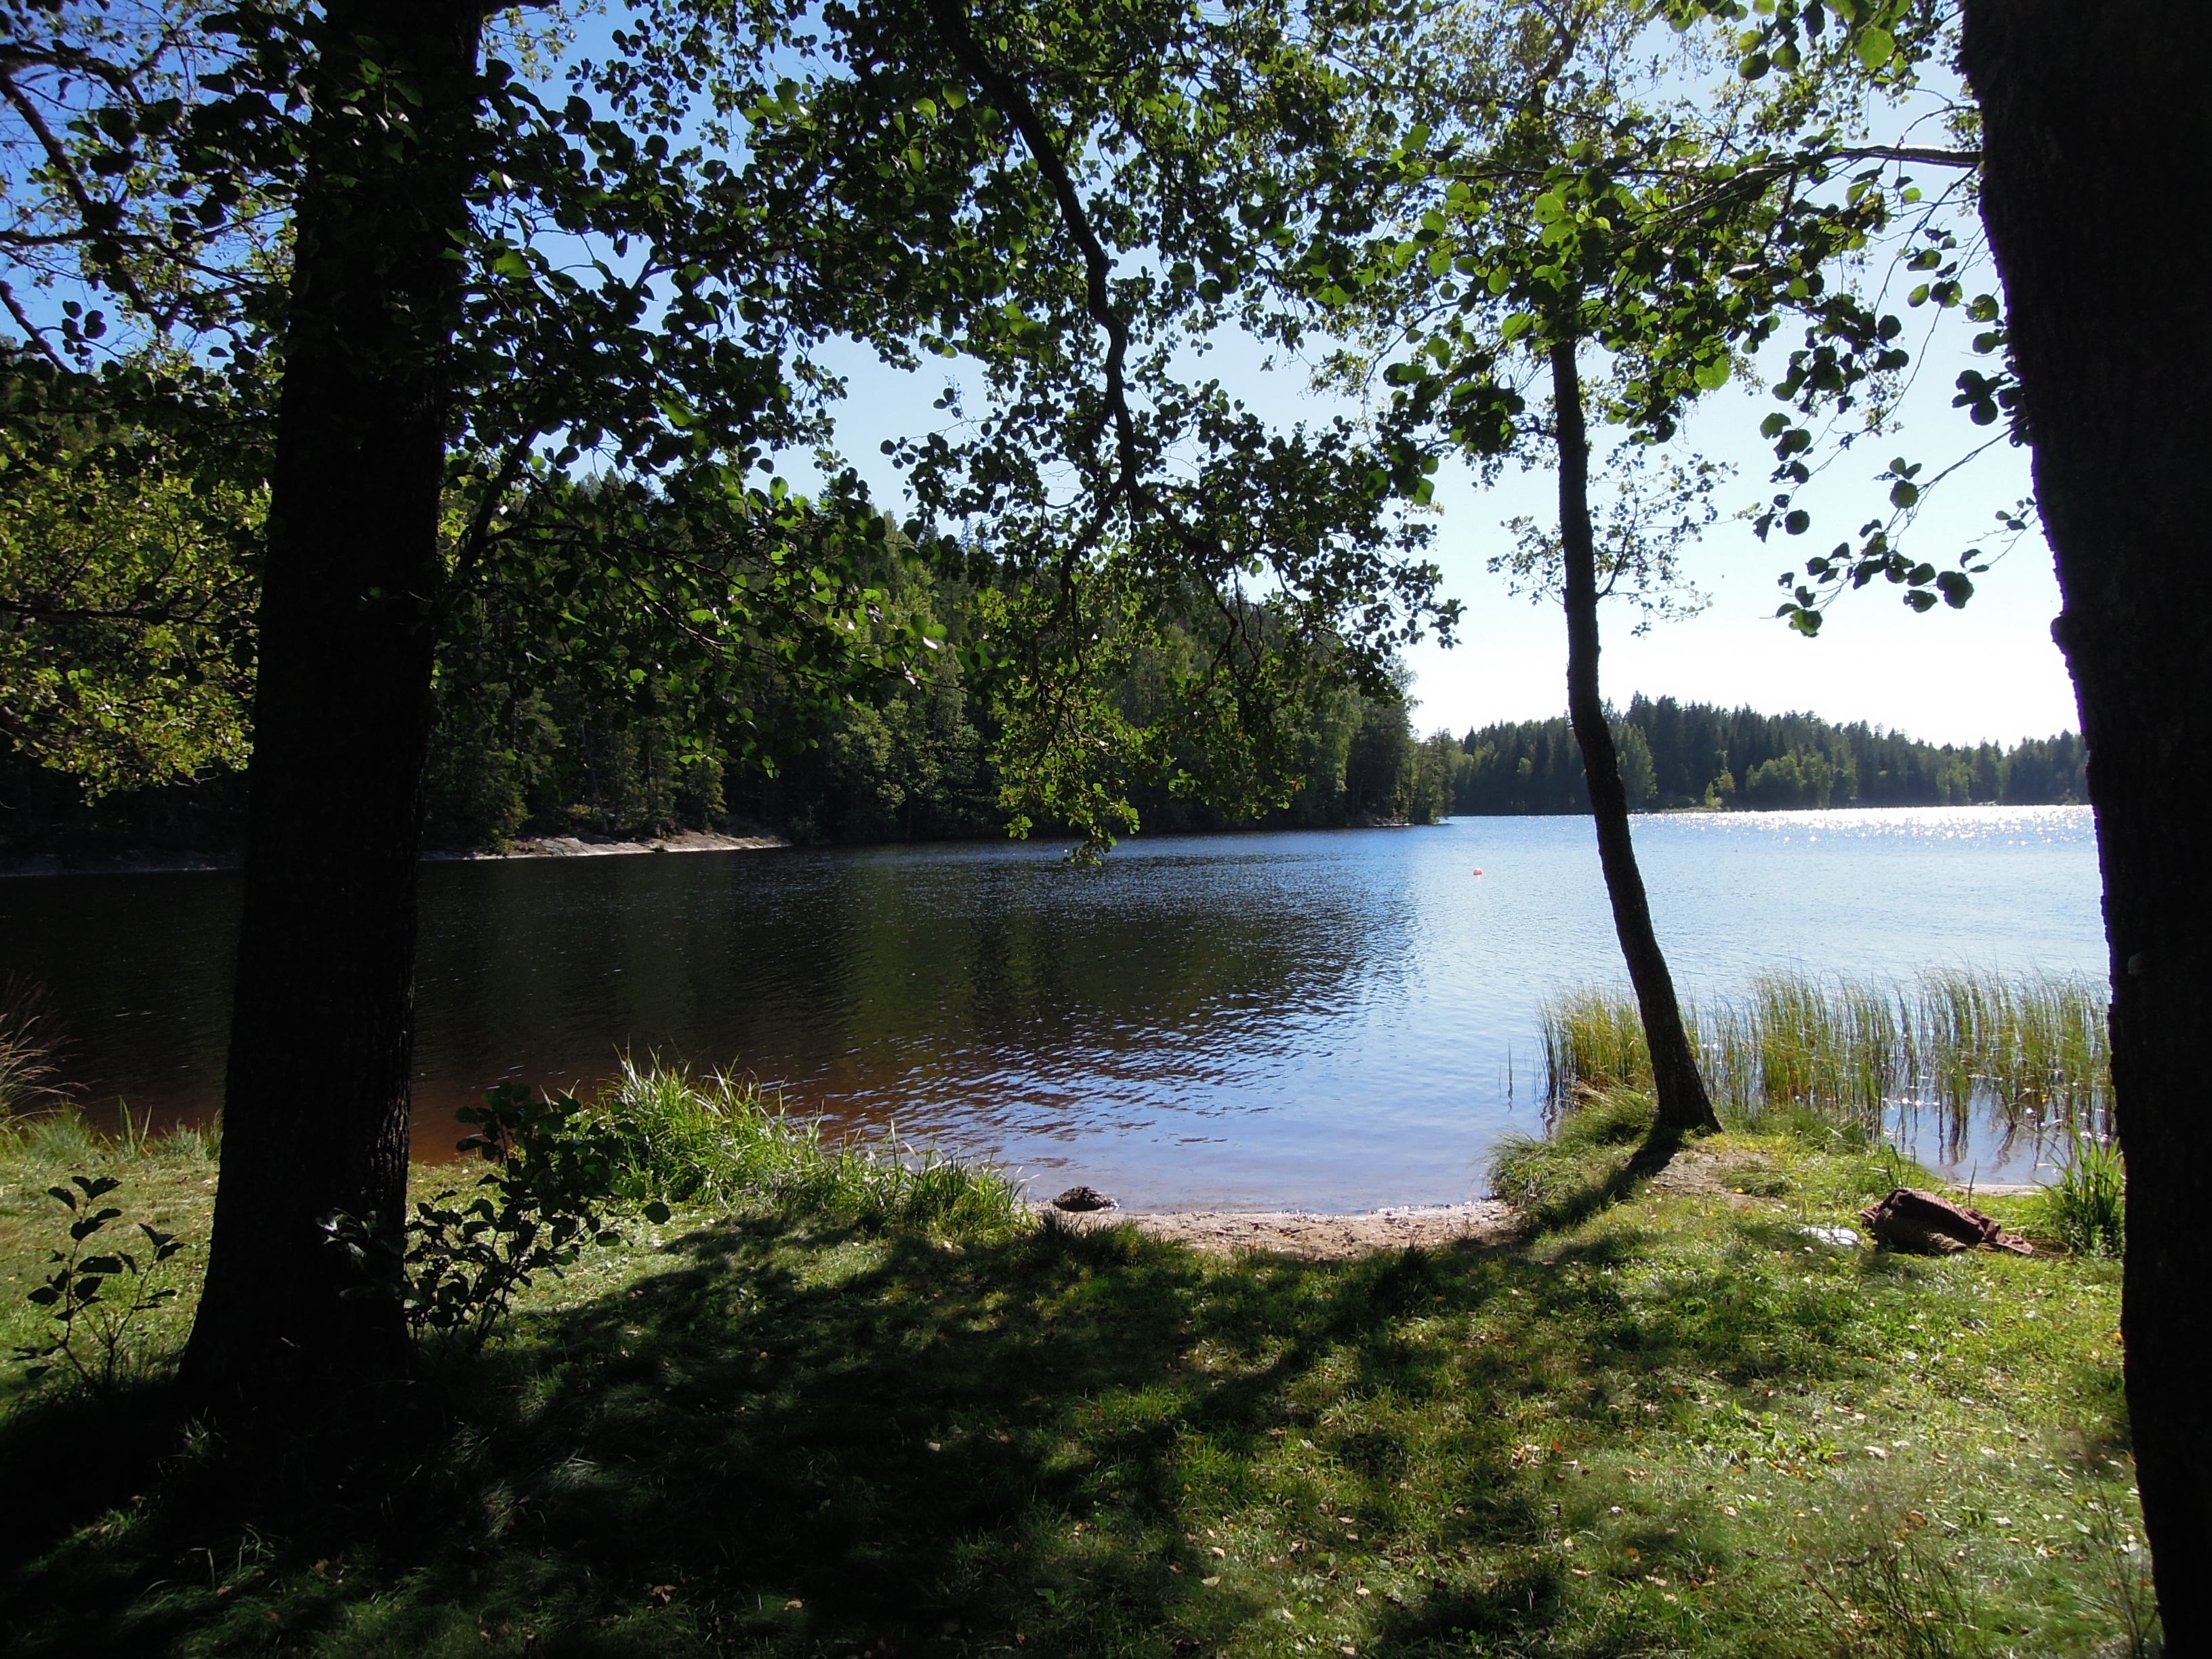
beach, landscape, tree, water, nature, horizon, sky, wood, lake, river, summer, shoreline, pond, reflection, blue, reservoir, terrain, waterway, body of water, clouds, wetland, habitat, finnish, nature photo, the land, espoo, woody plant